Describe the emotion expressed in this image:  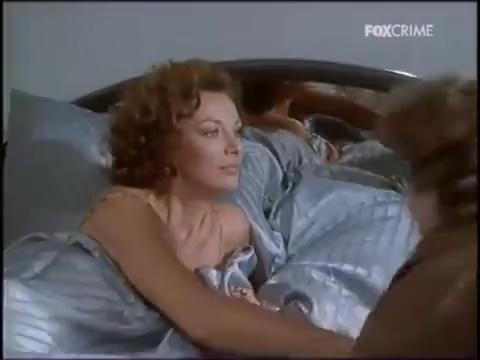
This person displays Suffering, valence and arousal with high intensity.